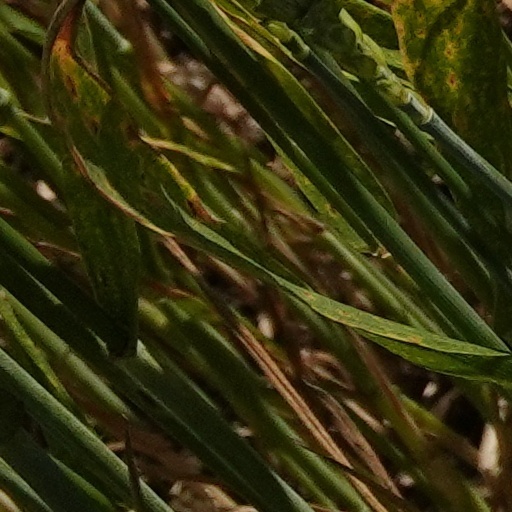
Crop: wheat